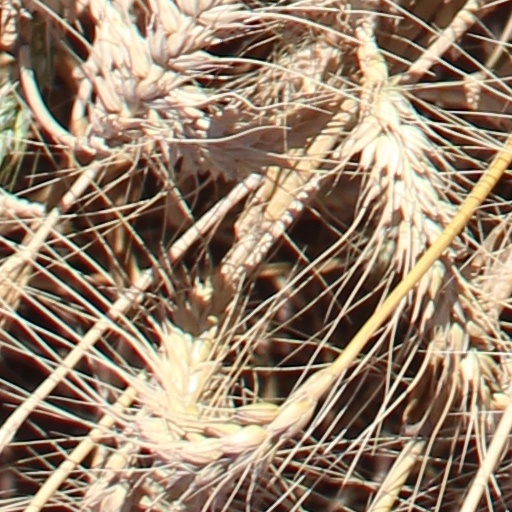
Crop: wheat